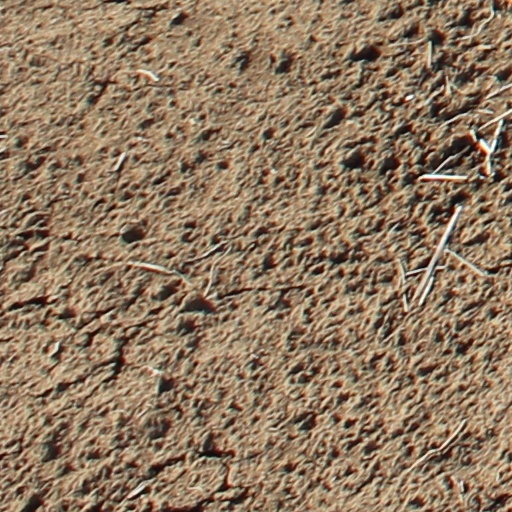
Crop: wheat